Electrophilic aromatic directing groups

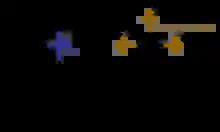
They have formal or partial positive charges, which deactivates the ring.

Fluorine is something of an anomaly in this circumstance. Above, it is described as a weak electron withdrawing group but this is only partly true. It is correct that fluorine has a -I effect, which results in electrons being withdrawn inductively. However, another effect that plays a role is the +M effect which adds electron density back into the benzene ring (thus having the opposite effect of the -I effect but by a different mechanism). This is called the mesomeric effect (hence +M) and the result for fluorine is that the +M effect approximately cancels out the -I effect. The effect of this for fluorobenzene at the "para" position is reactivity that is comparable to (or even higher than) that of benzene. Because inductive effects depends strongly on proximity, the "meta" and "ortho" positions of fluorobenzene are considerably less reactive than benzene. Thus, electrophilic aromatic substitution on fluorobenzene is strongly "para" selective.